Amstrad CPC

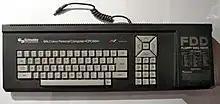
A "CPC 664" main unit (German Schneider-brand variant)

The CPC 664 features 64 KB RAM and an internal 3-inch floppy disk drive. It was introduced on 25 April 1985 in the UK. Initial suggested retail prices for the CPC 664 were £339.00/DM1198.00 with a green screen and £449.00/DM1998.00 with a colour monitor.